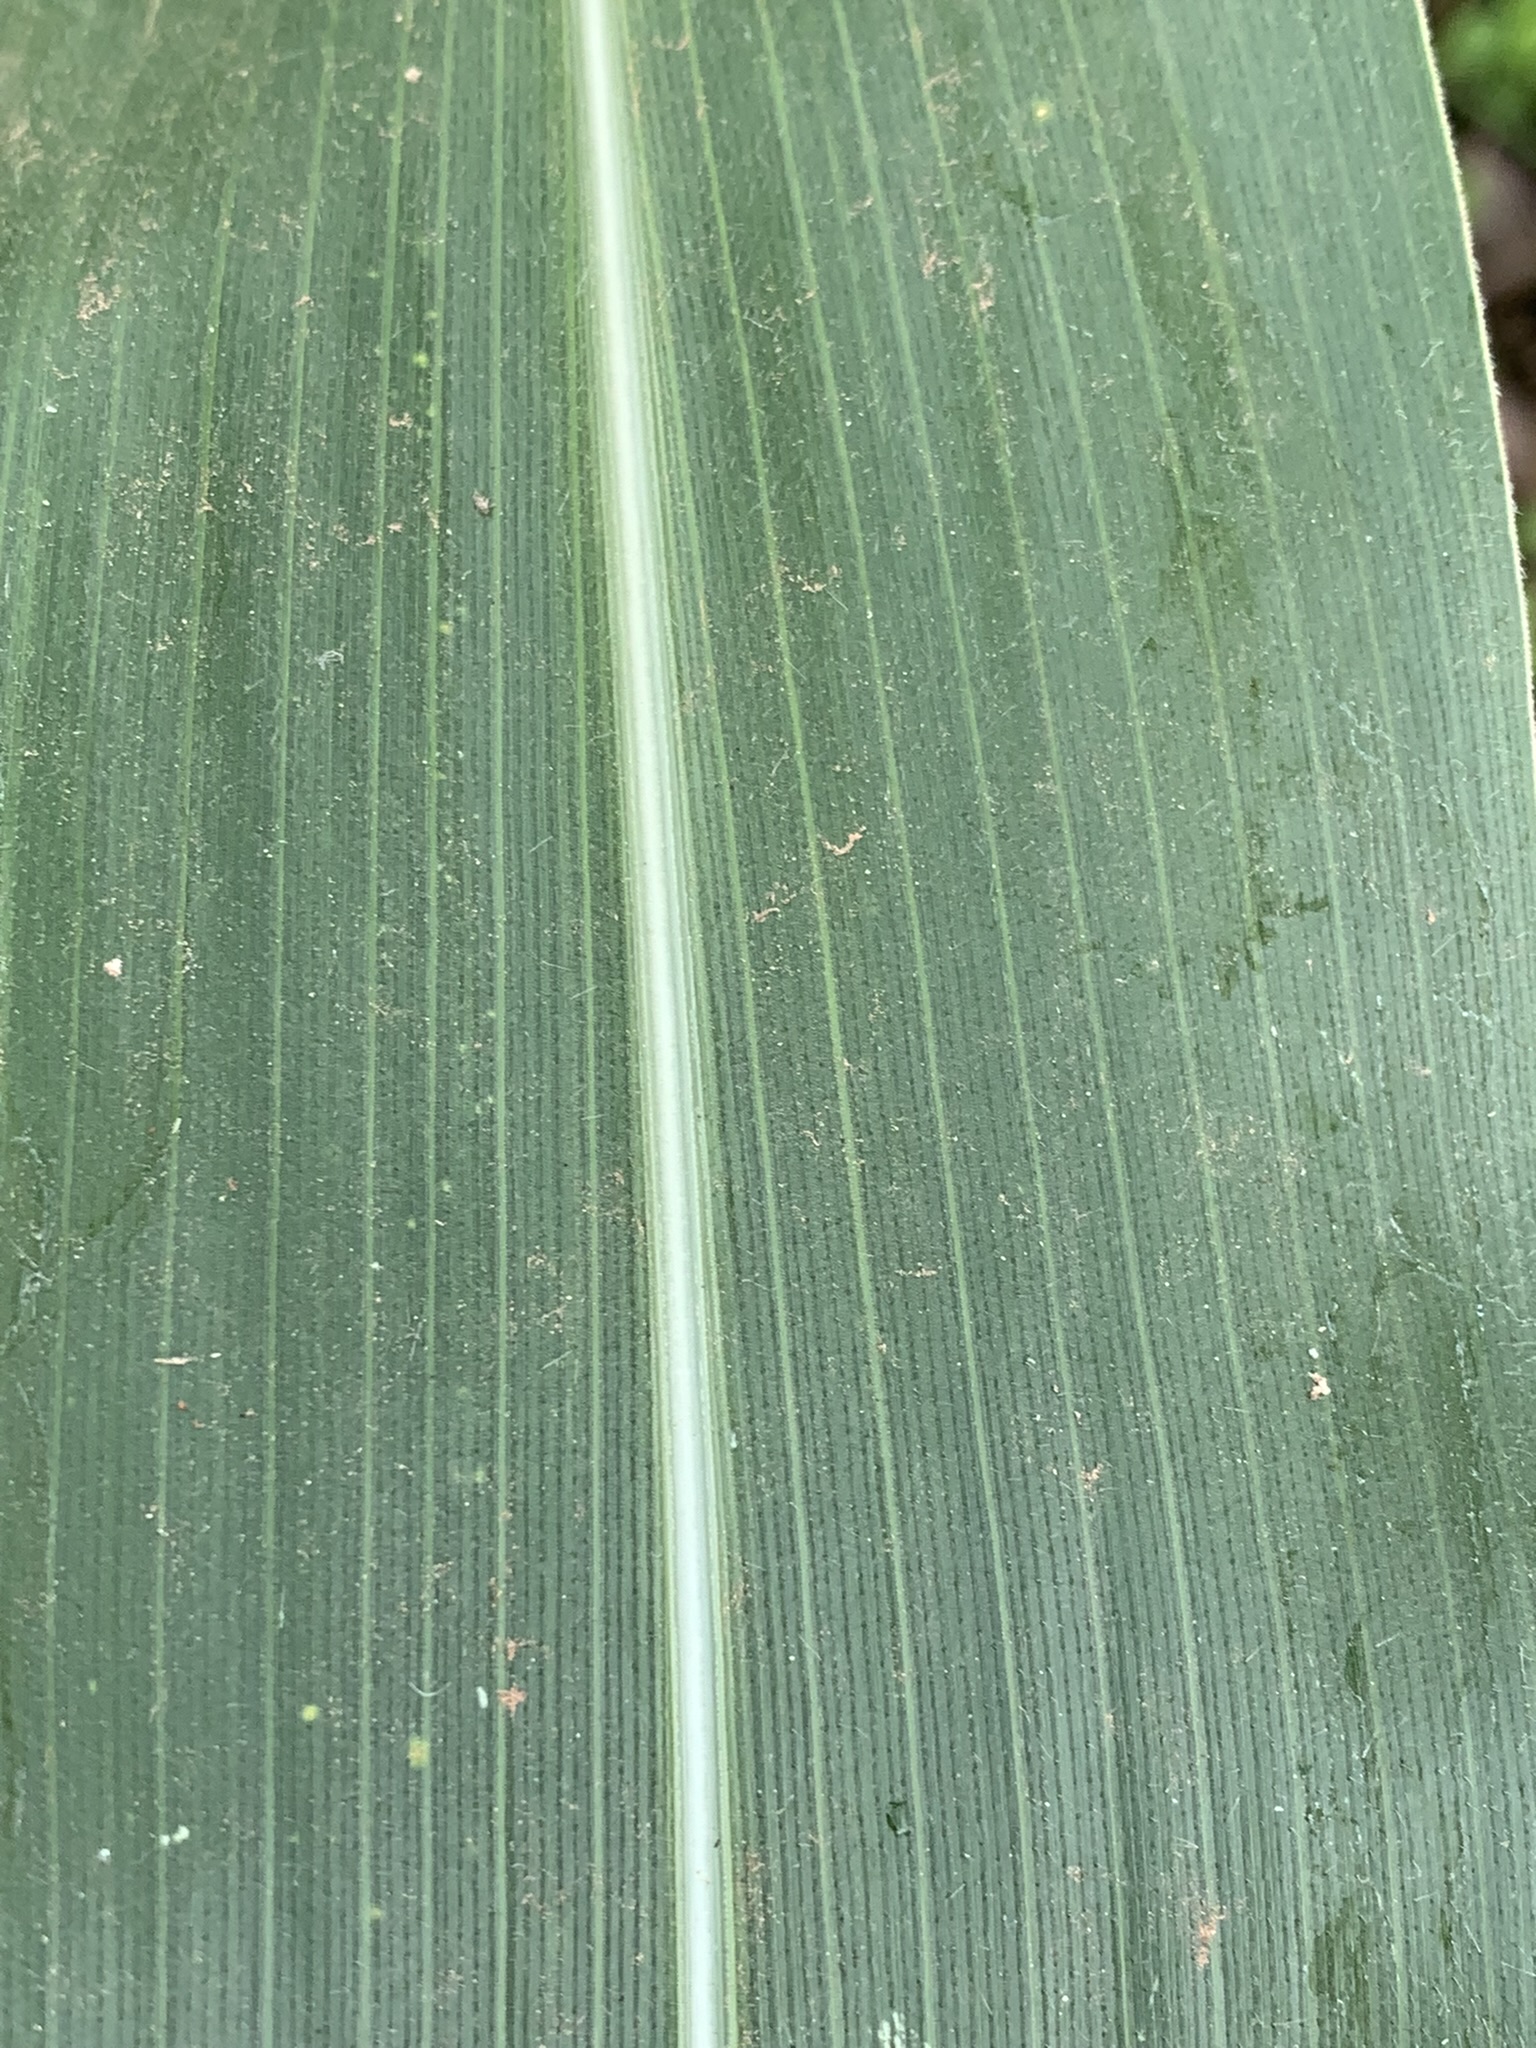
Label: Healthy